Reusable spacecraft

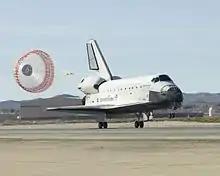
Space Shuttle "Endeavour" landing from orbit on STS-126, its 22nd spaceflight

Reusable spacecraft are spacecraft capable of repeated launch, atmospheric reentry, and landing or splashdown. This contrasts with expendable spacecraft which are designed to be discarded after use. Agencies operating reusable spacecraft aim to have lower costs and higher flight frequencies.